Florida State Road 869

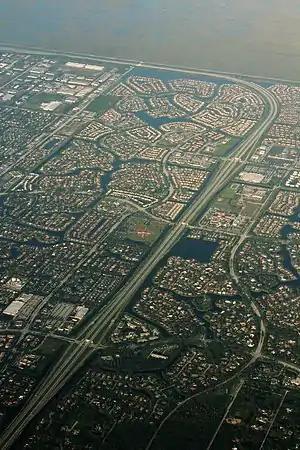
An aerial view of the road

Florida State Road 869 (SR 869) is a state road located in western and northern Broward County, acting as a de facto bypass of Fort Lauderdale as well as the northern coastal and southern parts of the county extending north from a junction of I-75 (SR 93), I-595 (SR 862) in Sunrise to Coral Springs where it heads eastward towards Florida's Turnpike and intersecting I-95 before terminating at Southwest 10th Avenue in Deerfield Beach. The section west of the Turnpike is known as the Sawgrass Expressway, a six-lane (soon to be ten-lane), controlled-access toll road; the section east of the Turnpike is a boulevard known as Southwest 10th Street. The expressway opened in 1986 and was added to Florida's Turnpike Enterprise in 1990. The at-grade section east of the Turnpike is maintained by FDOT.